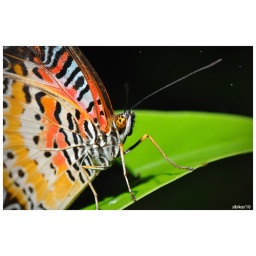
Note that the small white dots are actually water droplets from sprinkler up above the butterfly